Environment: real
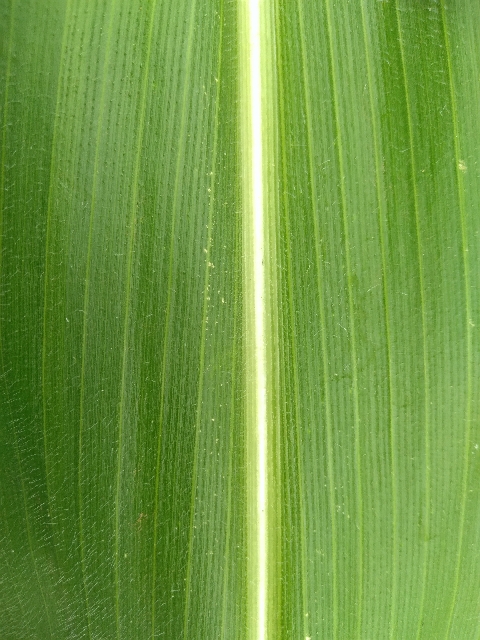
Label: healthy